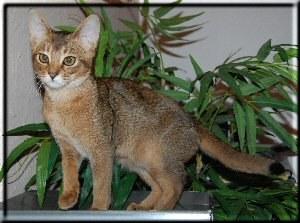
Breed: Abyssinian